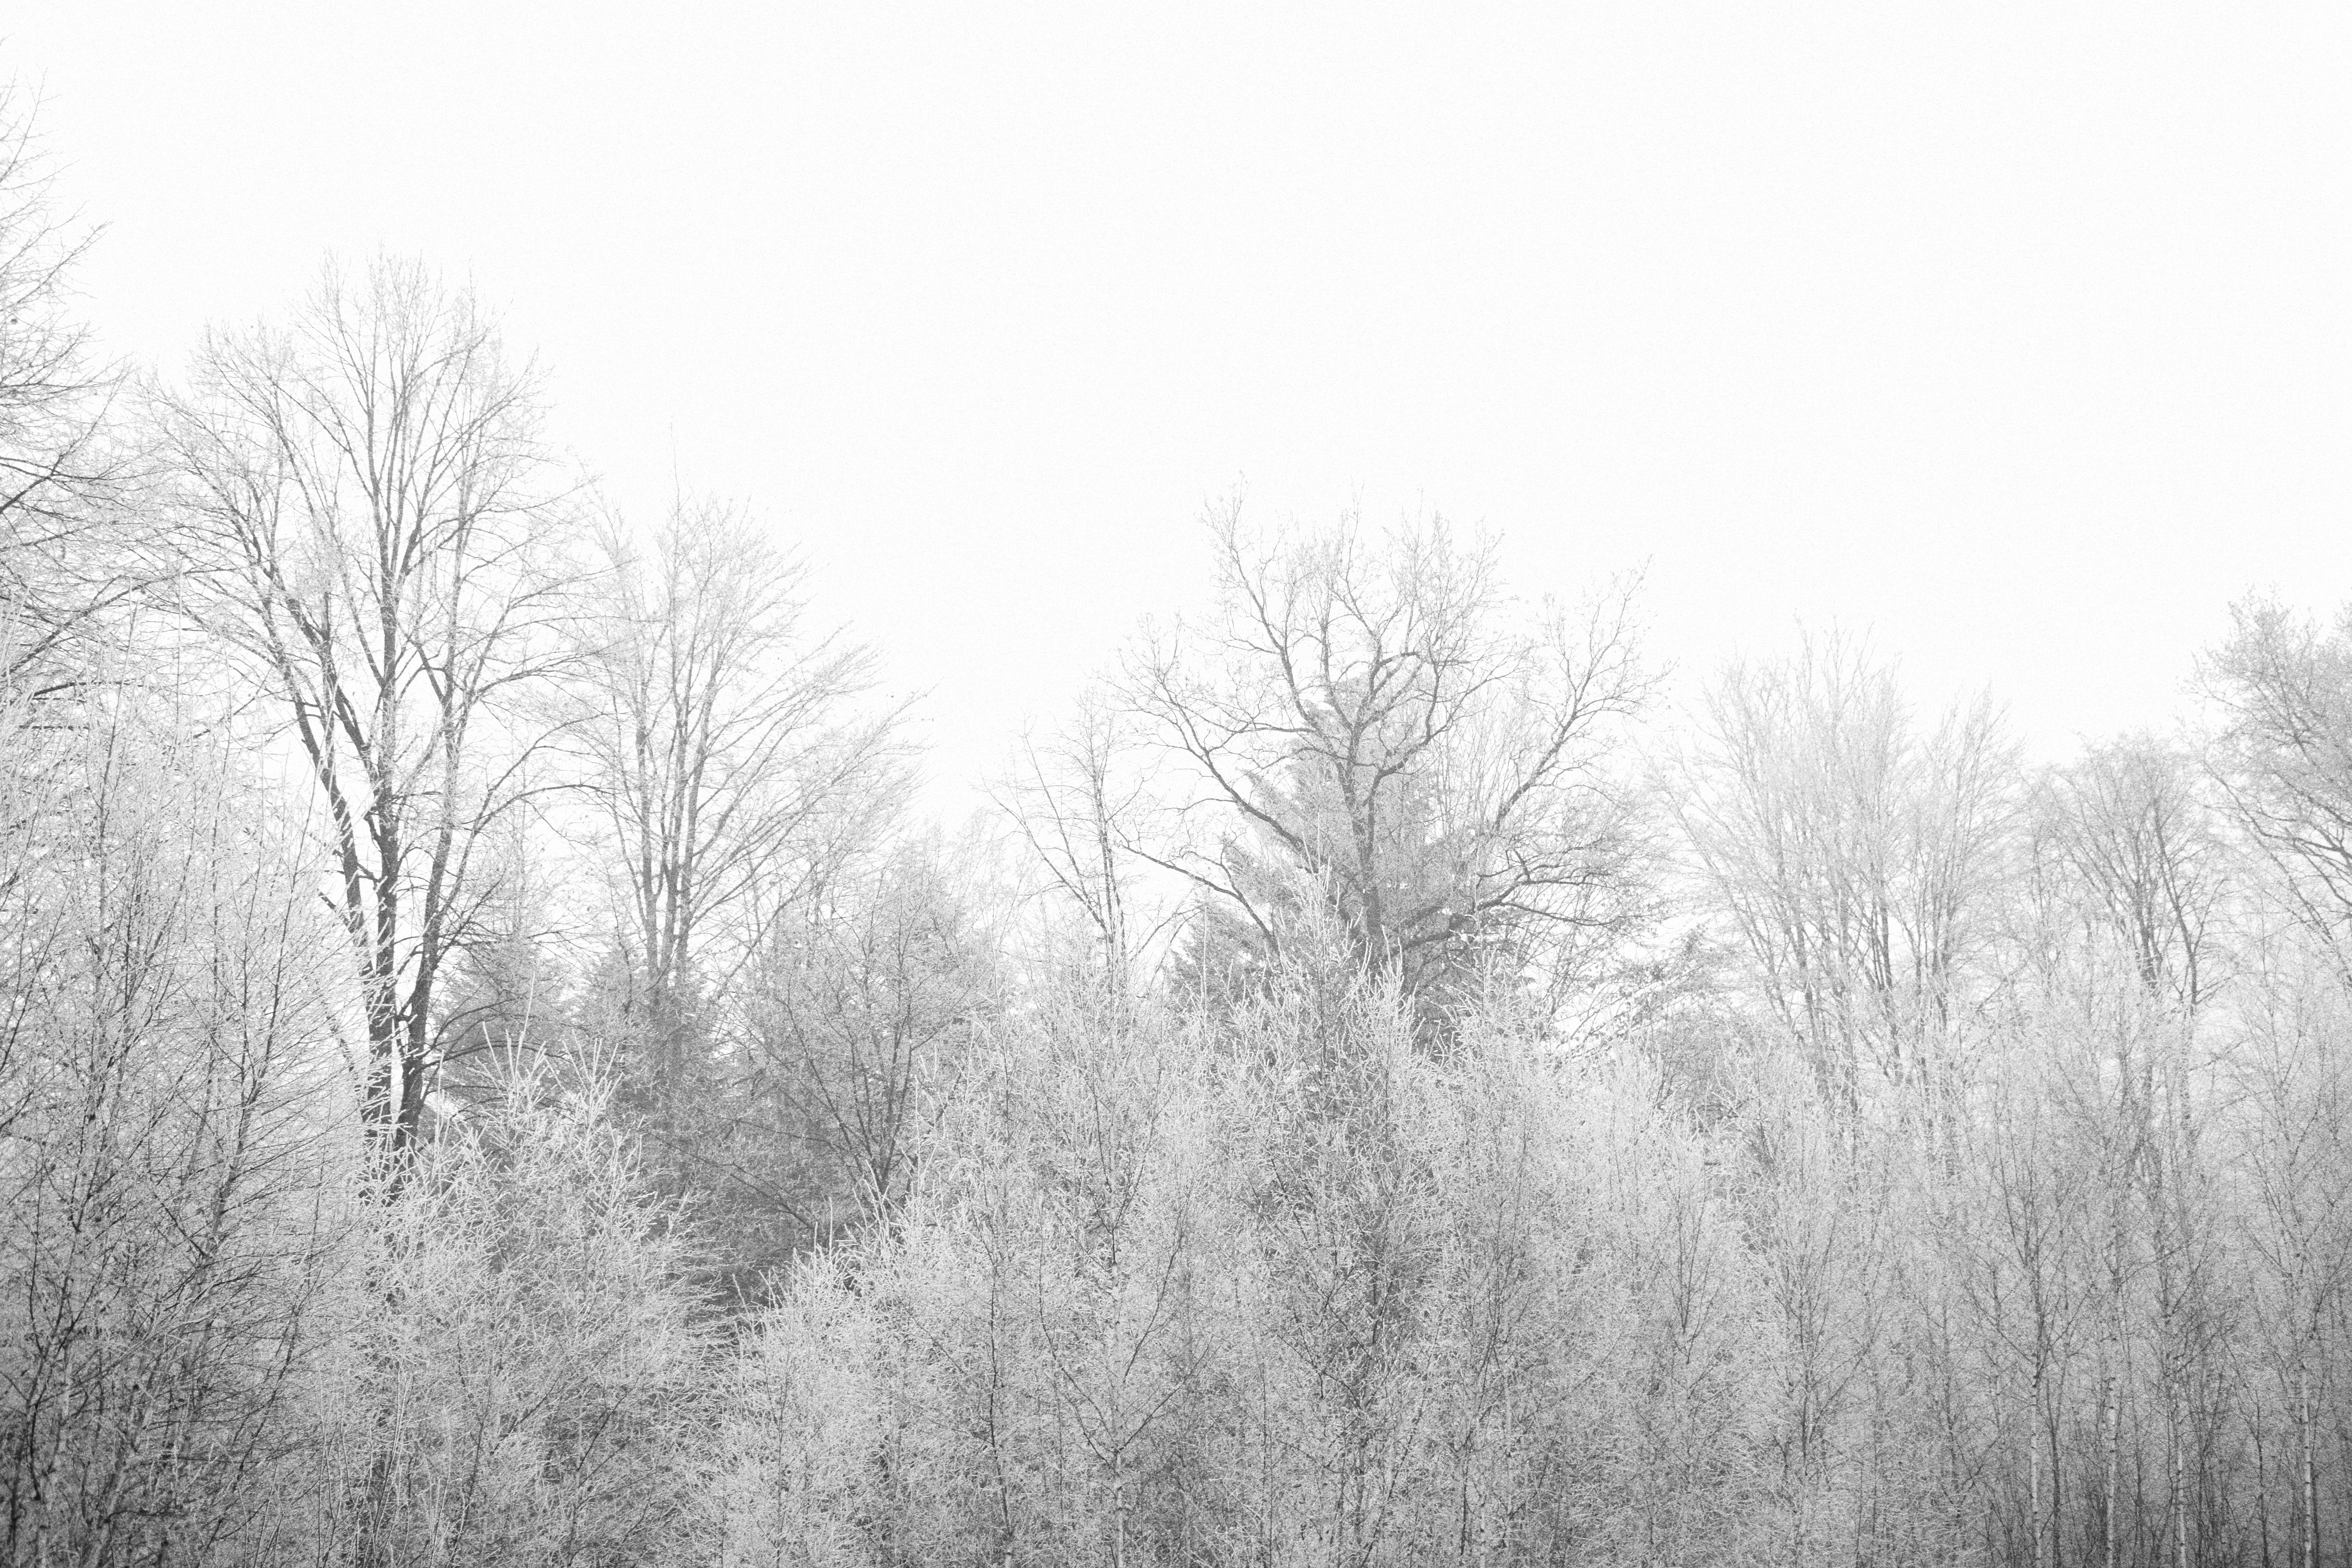
landscape, tree, nature, forest, grass, outdoor, branch, person, snow, cold, winter, black and white, people, plant, fog, mist, morning, fall, frost, atmosphere, male, young, spring, birch, autumn, weather, alpine, monochrome, lifestyle, season, snowfall, trees, woods, happy, branches, seasonal, oak, aspen, freezing, monochrome photography, atmospheric phenomenon, woody plant